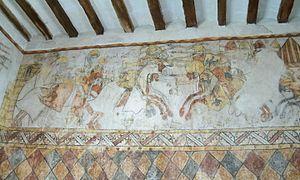
fresques de la Tour Ferrande à Pernes les Fontaines, Vauccluse, France
La tour Ferrande, à Pernes-les-Fontaines, est un édifice carré, haut de trois étages, qui a été daté du XIIᵉ siècle. Sa renommée est liée aux fresques du XIIIᵉ siècle qui ornent son troisième étage. Considérées comme les premières fresques militaires en France, elles illustrent l'investiture par le pape de Charles Iᵉʳ, comte de Provence, en tant que roi de Sicile, et les combats qu'il mena en Italie du Sud pour y assurer son trône.